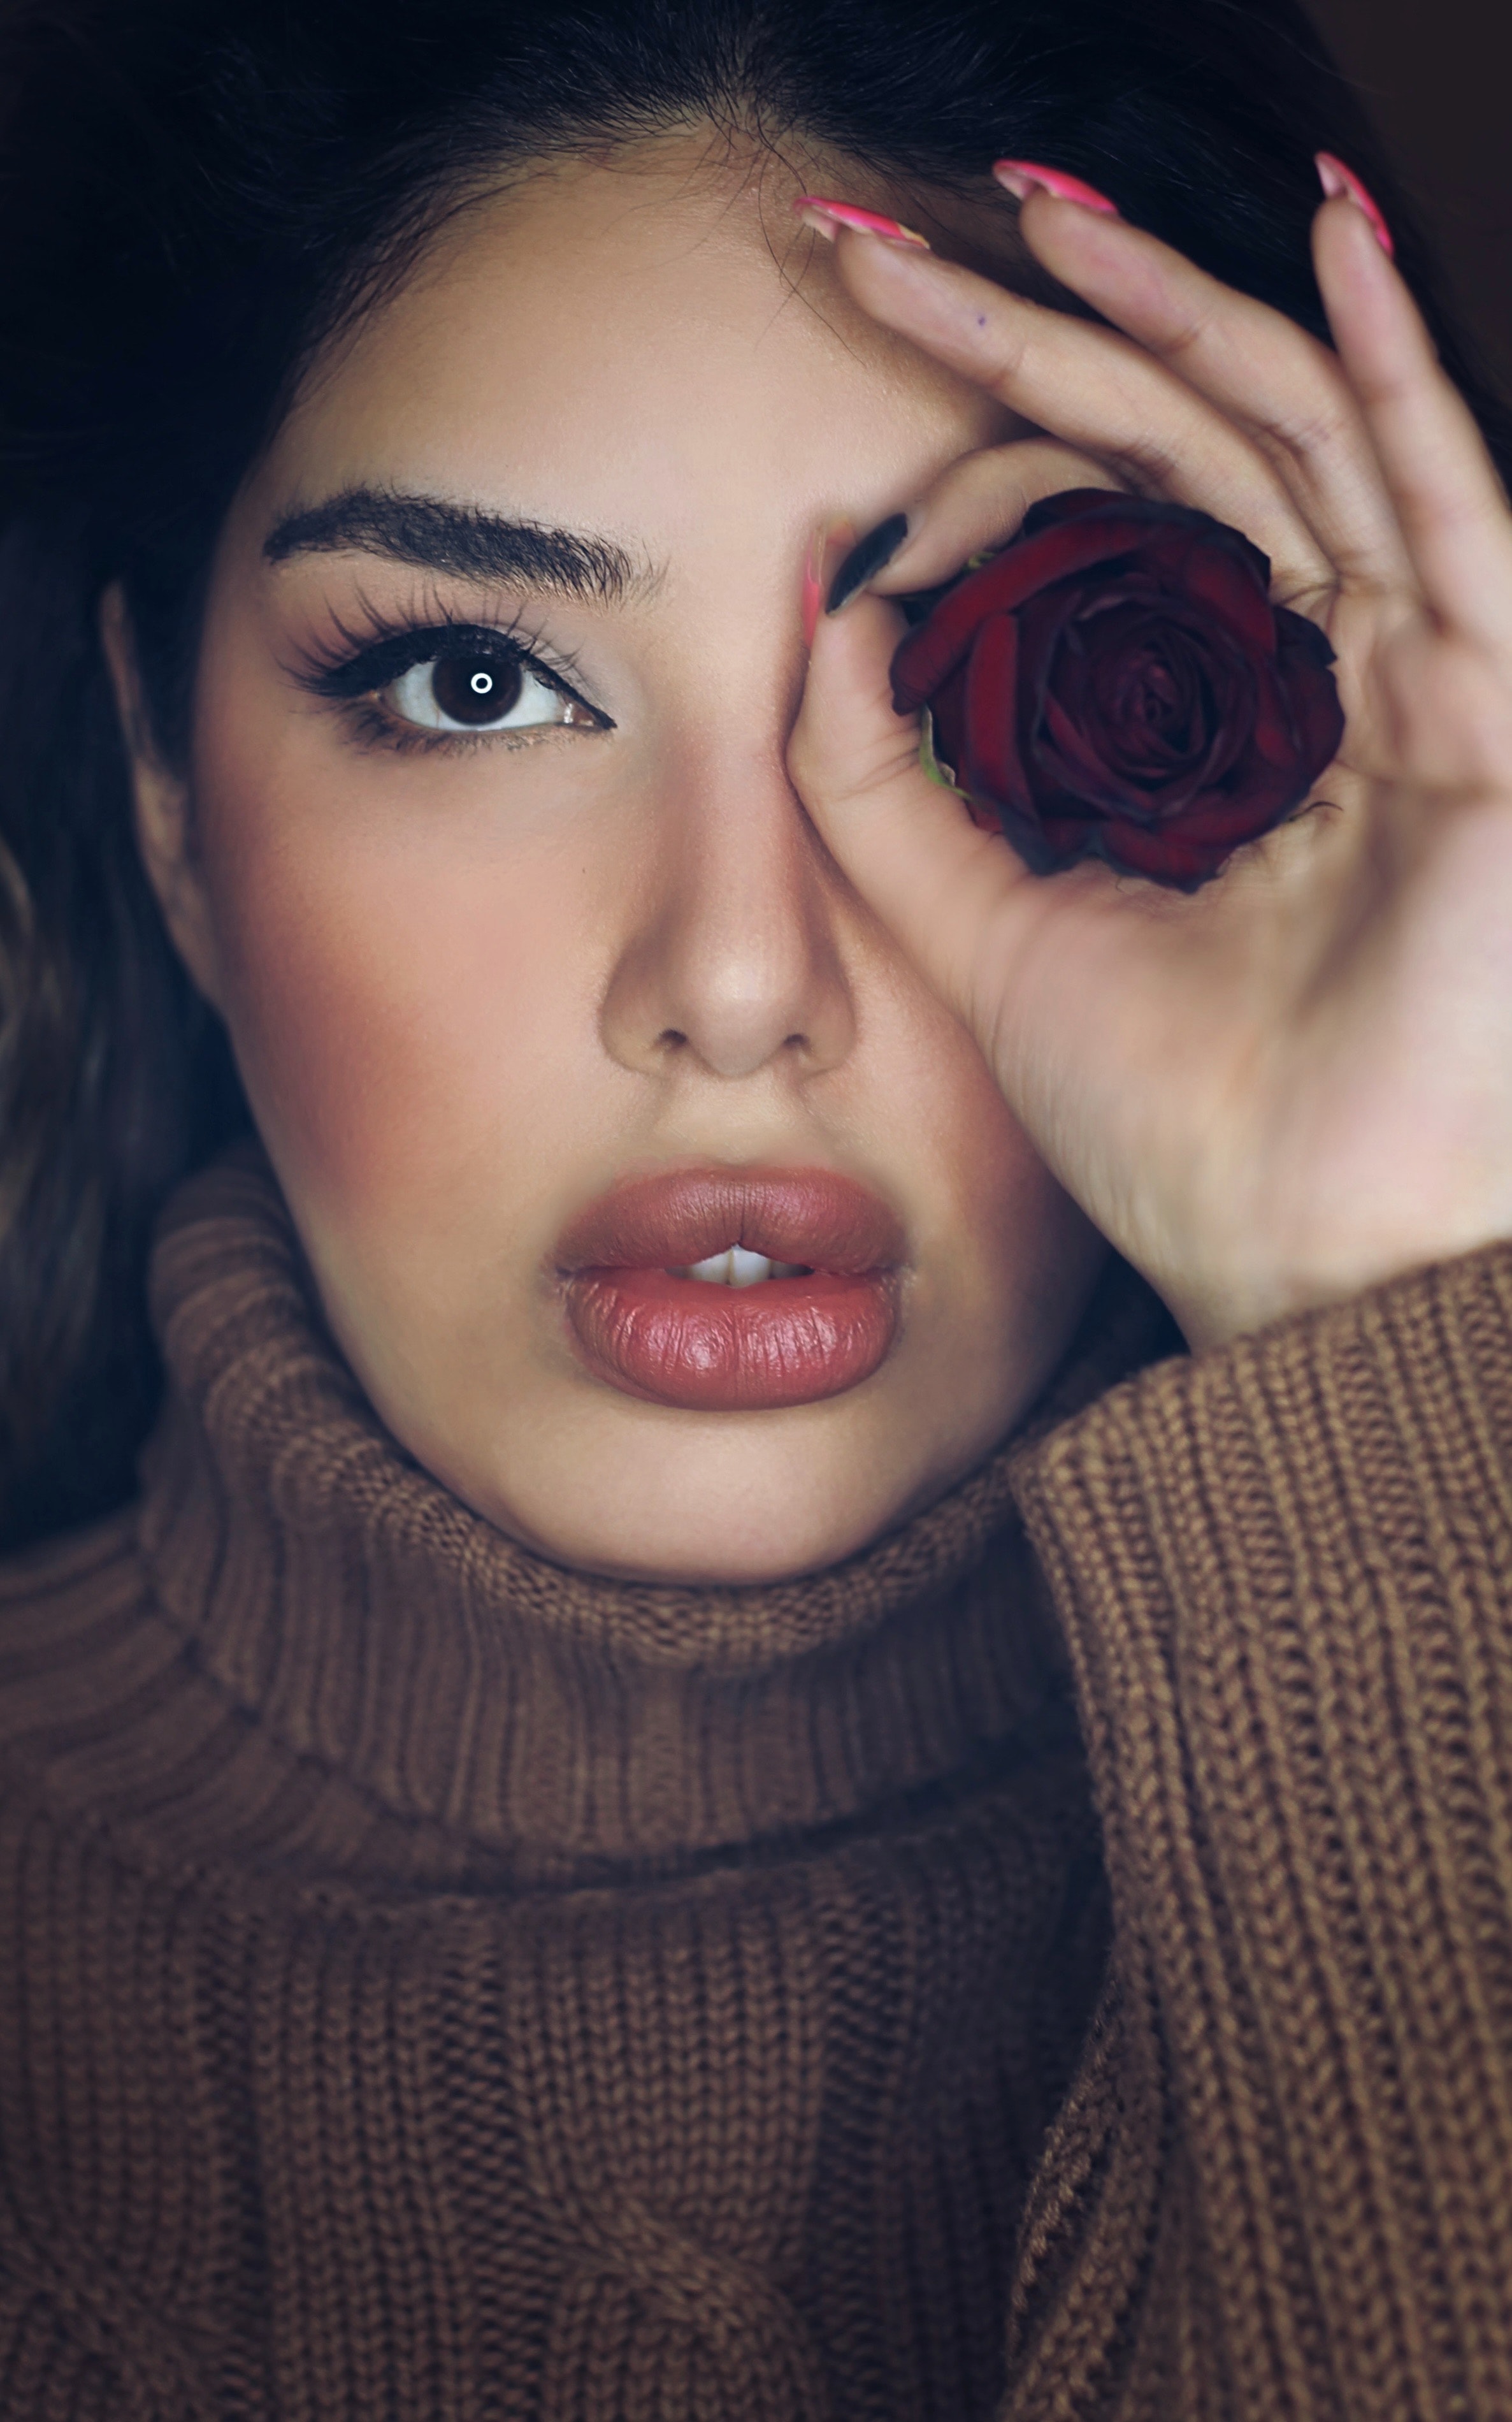
woman, nose, cheek, skin, lip, lipstick, eyebrow, eyelash, mouth, organ, flash photography, jaw, gesture, makeover, iris, eye shadow, eye liner, petal, eyewear, rose, beauty, cosmetics, mascara, electric blue, close up, jewellery, magenta, flower, nail, body piercing, brown hair, fashion accessory, eyelash extensions, earrings, rose family, rose order, flesh, lip gloss, selfie, portrait photography, bangs, child, hair coloring, portrait, photo shoot, red hair